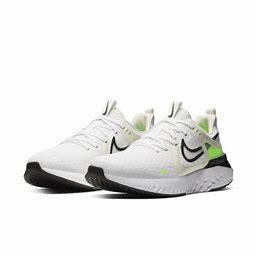
Brand: Nike
Model: Legend React